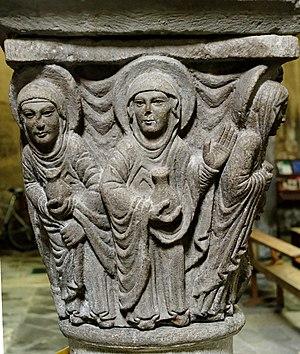
Les Saintes femmes au Sépulcre. Chapiteau sculpté de la nef de l'abbatiale de Mozac, XIIe siècle. H. 80 cm (31 ¼ in.), W. 70 cm (27 ½ in.).
L'abbaye Saint-Pierre-et-Saint-Caprais de Mozac, plus communément appelée abbaye de Mozac, est l'une des plus anciennes et des plus importantes abbayes de Basse-Auvergne. Située à Mozac, elle est fondée à la fin du VIIᵉ siècle et régie dès l'origine par la règle de saint Benoît. Elle est rattachée à l'abbaye de Cluny en 1095 et porte le titre d'« abbaye royale ». Les moines la quittent à la Révolution française et l'abbatiale devient l'église paroissiale unique du village de Mozac en 1790.